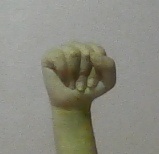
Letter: saad